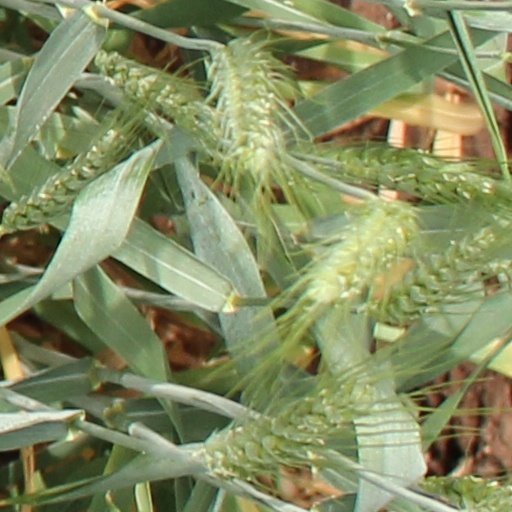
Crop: wheat